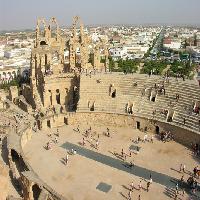
Weather: sun or clear